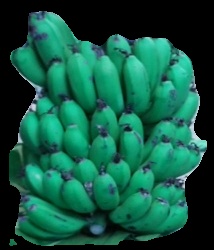
Variety: pachbale
Grade: grade2